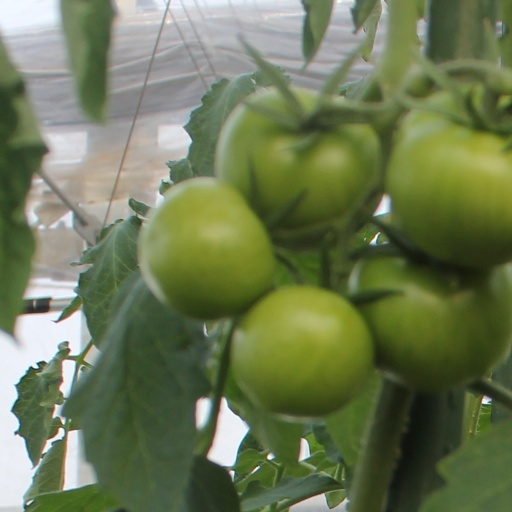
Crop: tomato